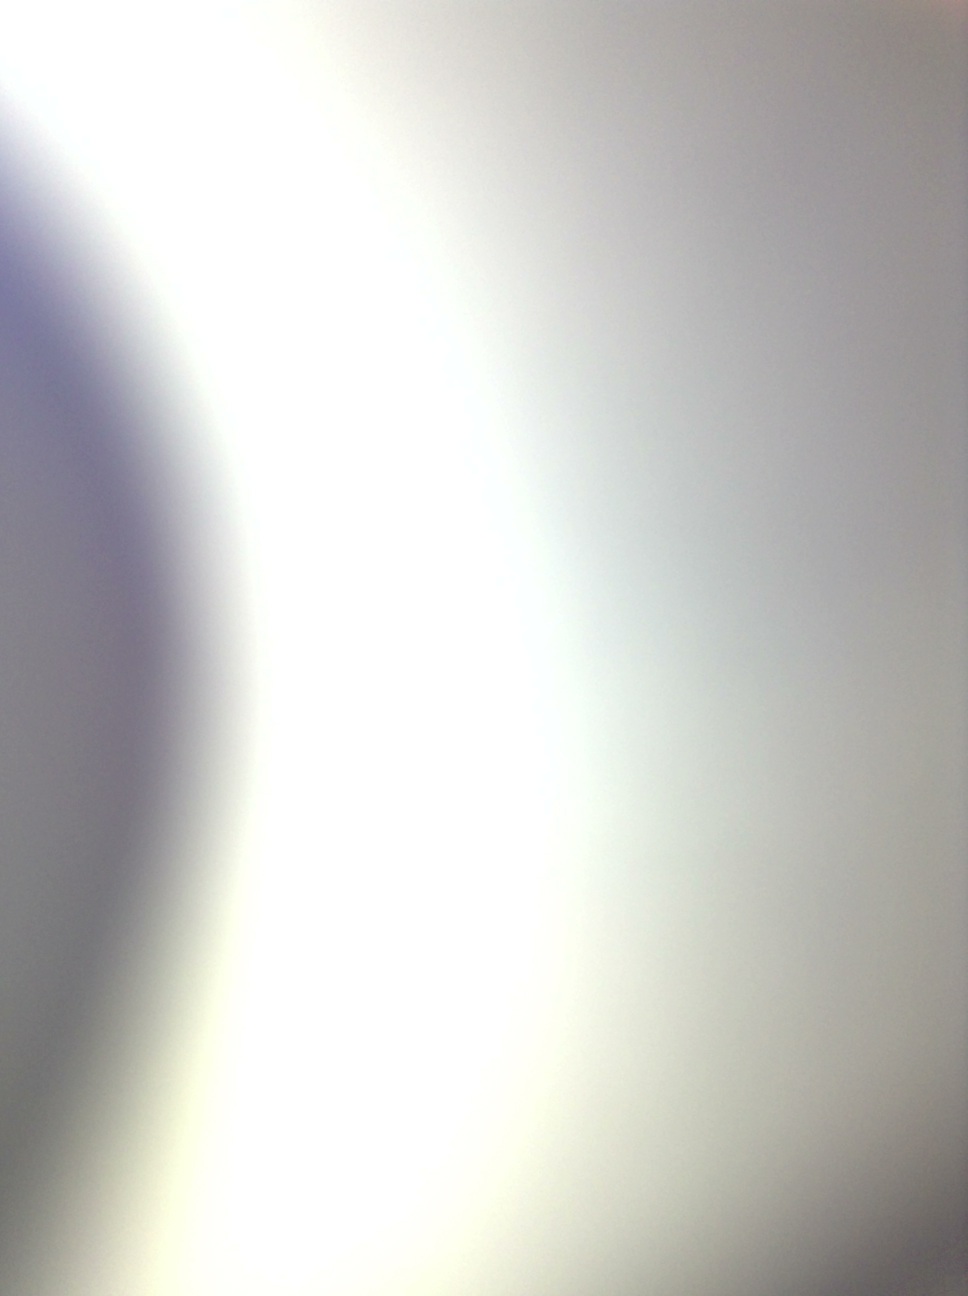Question: What do you think that is?
Answer: unanswerable